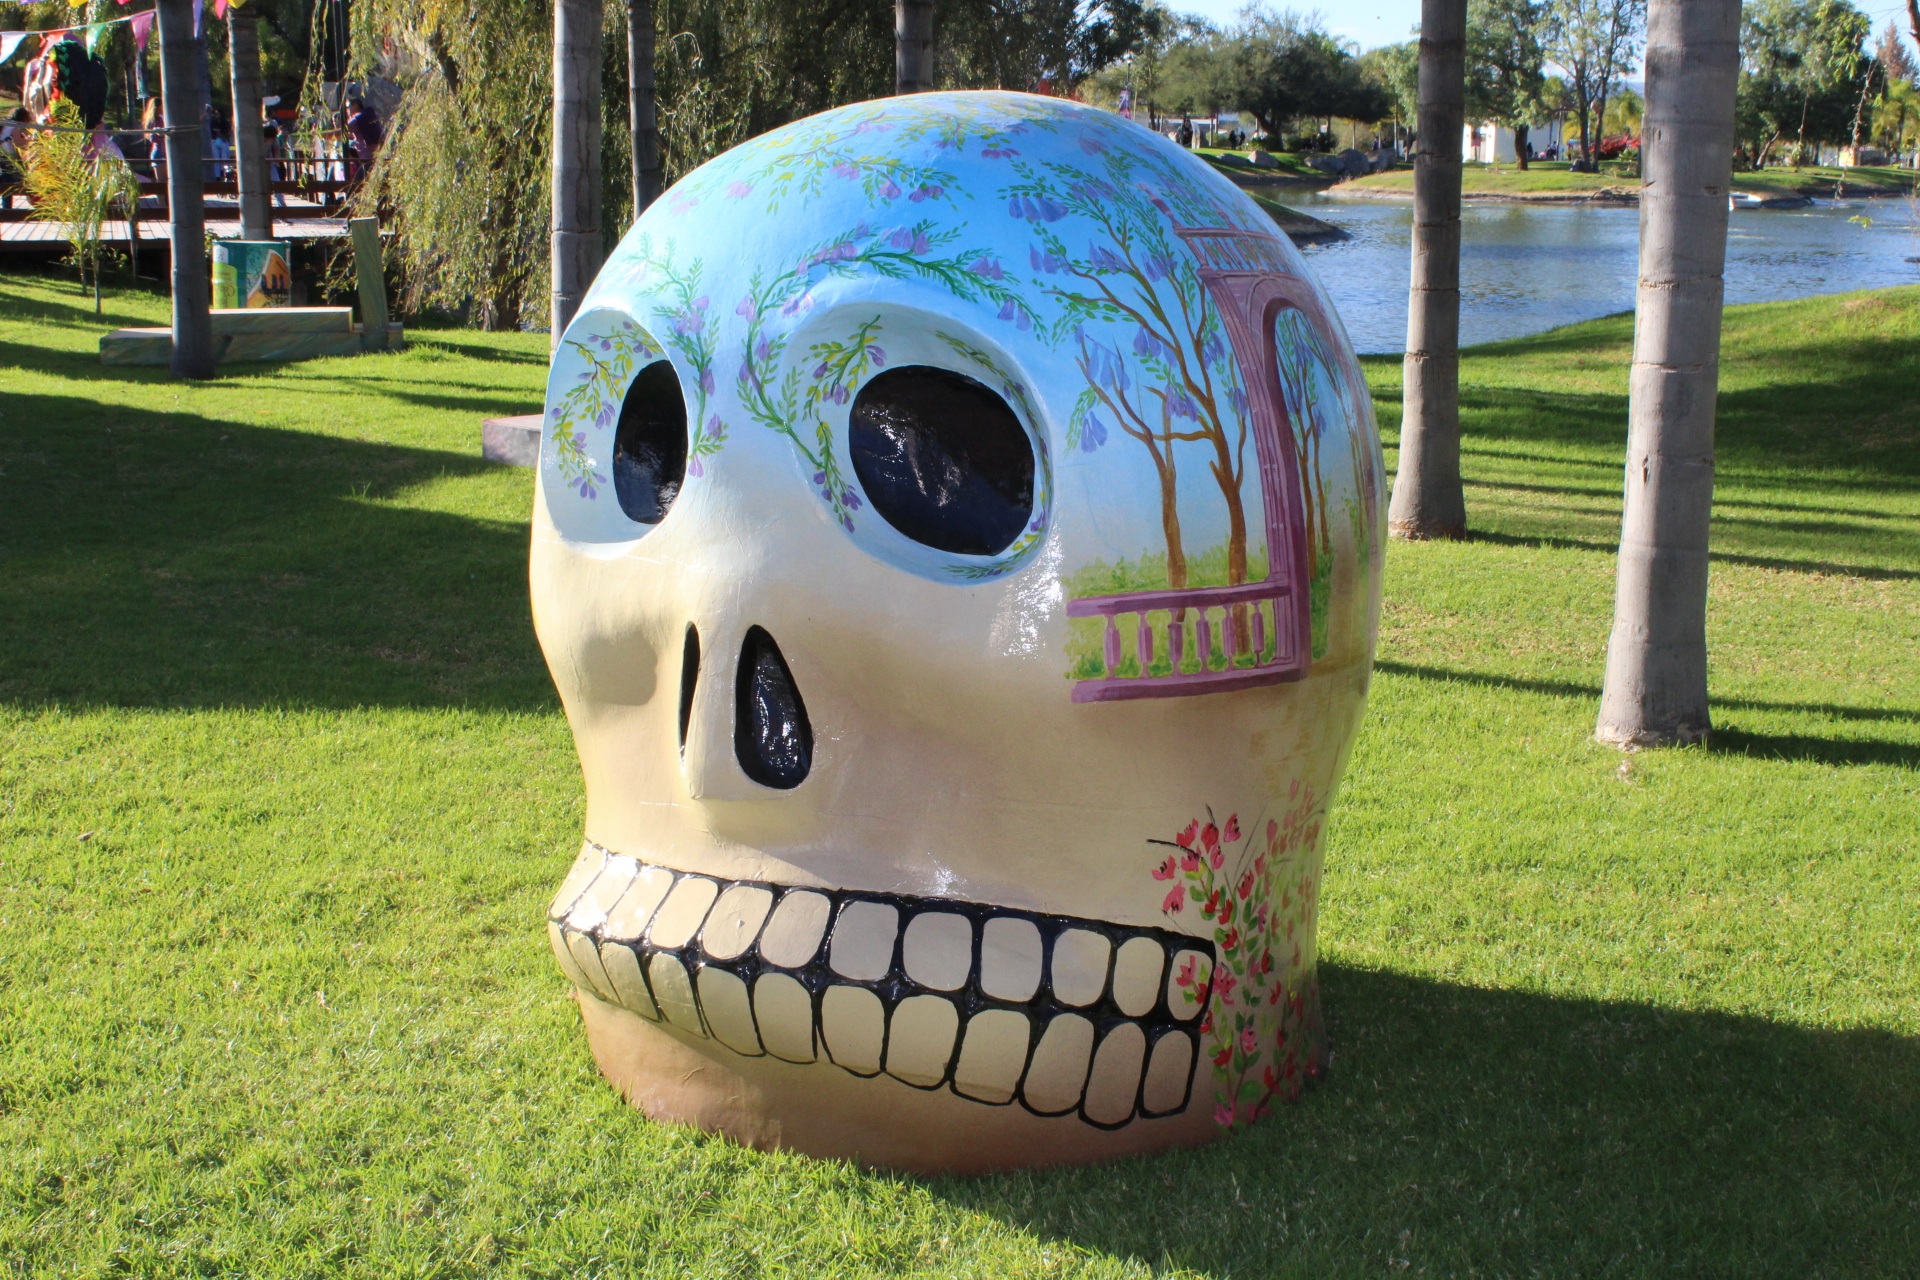
clothing, inflatable, grass, sculpture, art, games, ball, park